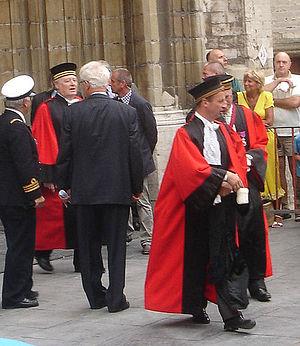
Magistrats lors de la fête nationale belge